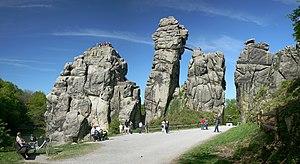
Formations rocheuses nommées Externsteine dans la forêt de Teutberg, près de Horn-Bad Meinberg, dans la Rhénanie-du-Nord-Westphalie (Allemagne).
Les Externsteine [ˈɛkstɐnʃtaɪnə] sont une formation rocheuse en Allemagne, près de Horn-Bad Meinberg, dans la région de Westphalie-Lippe. Le nom Externsteine est la déformation de Eckensternensteine, qu'on peut transcrire « pierres aux coins étoilés ».